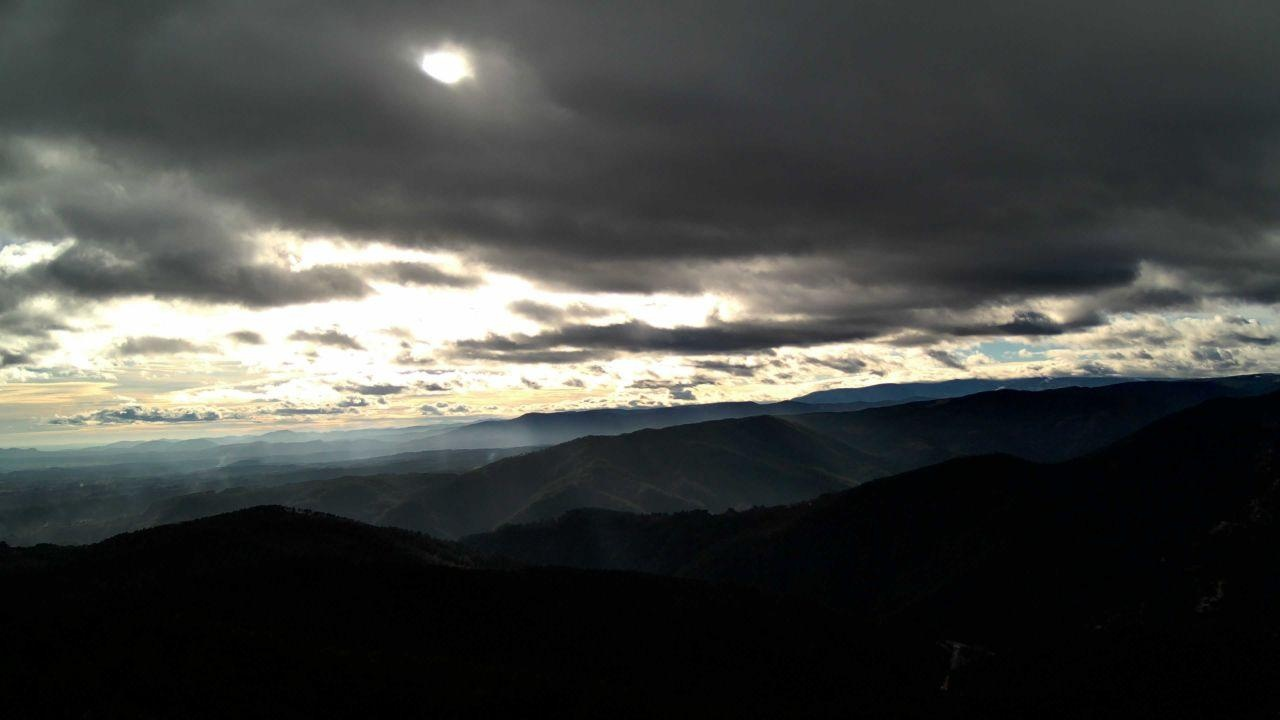
Fire: no
Smoke: yes